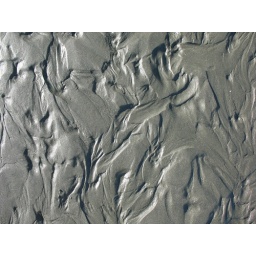
Patterns in the wet beach sand at Schooner Cove in Pacific Rim National Park. June 2008.